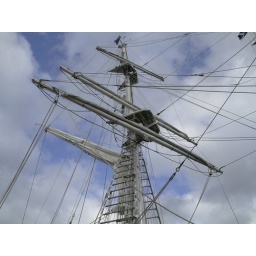
A sail training ship in Muirtown harbour